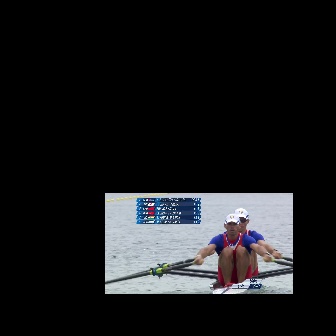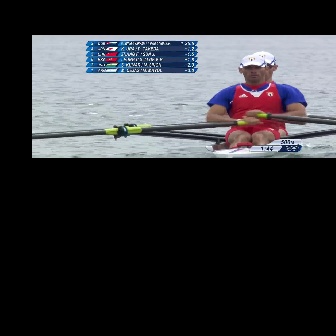
  Please identify the target specified by the bounding box [194,213,271,291] in the first image and locate it in the second image. Return the coordinates in [x_min,y_min,x_max,y_max] format.
Answer: [204,54,307,157]